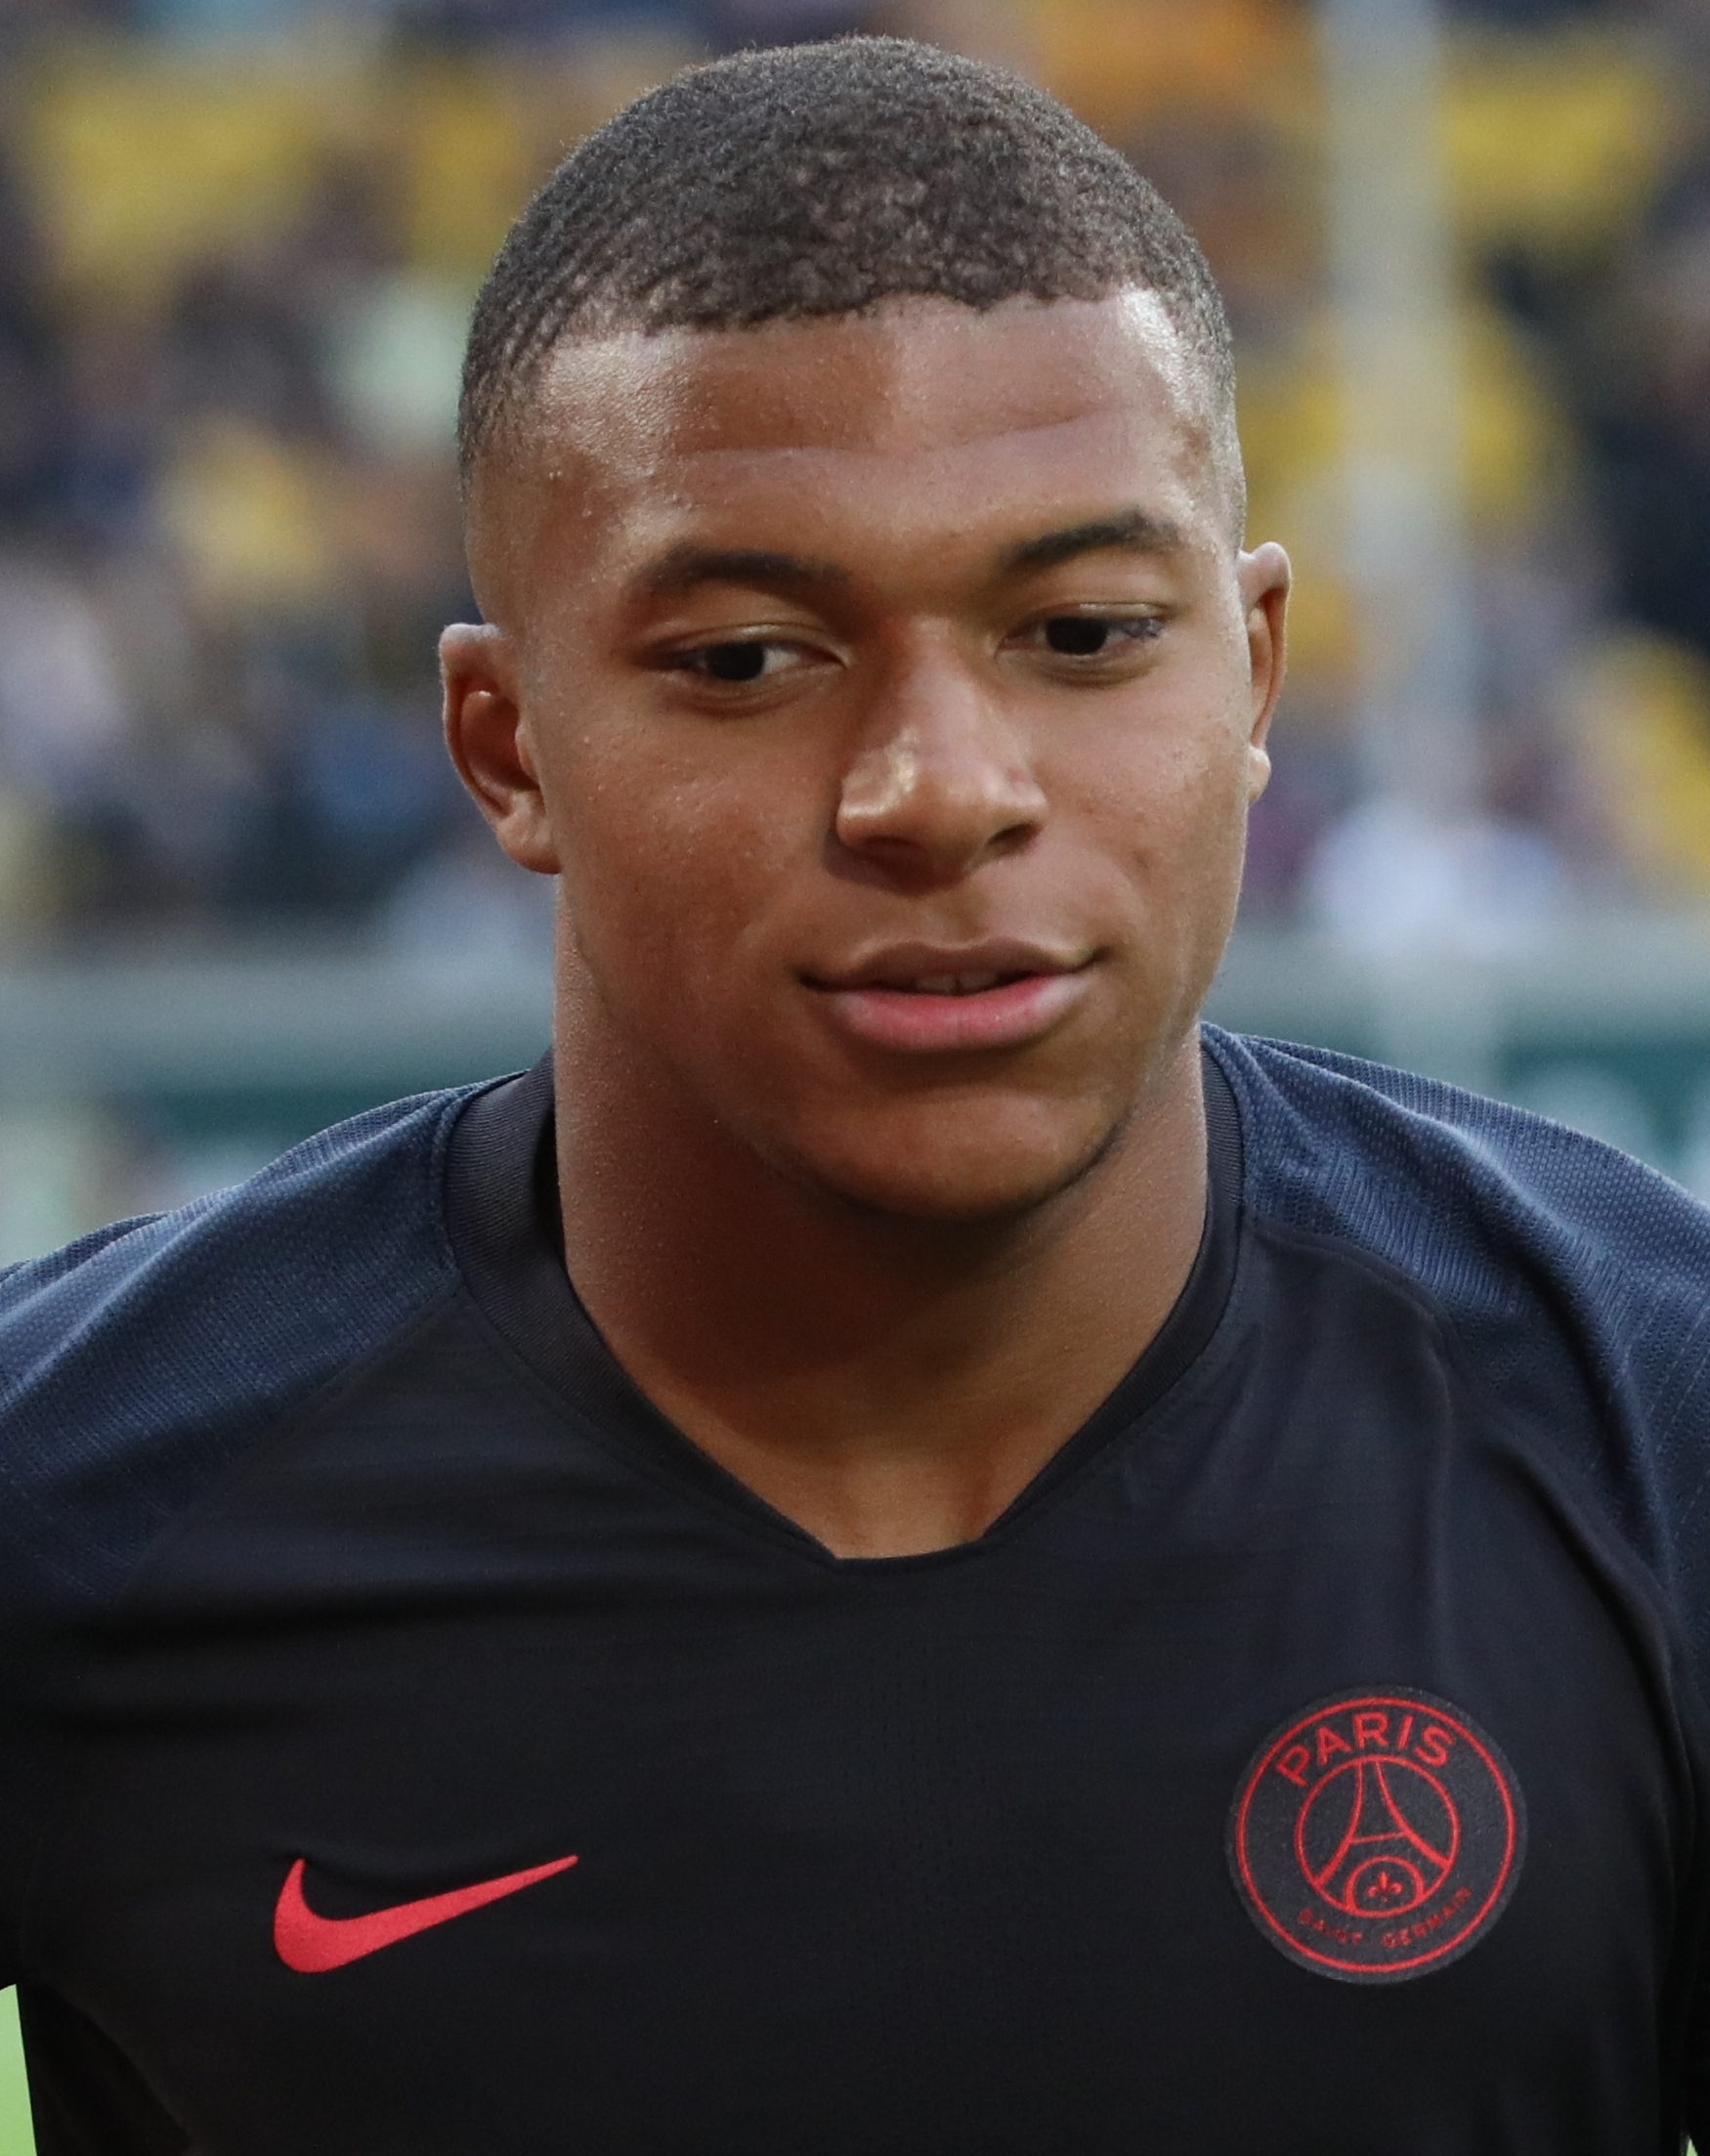
กีลียาน อึมบาเป

| name = กีลียาน อึมบาเป
| image = 2019-07-17 SG Dynamo Dresden vs. Paris Saint-Germain by Sandro Halank–129 (cropped).jpg
| caption = อึมบาเปกับสโมสรฟุตบอลปารีแซ็ง-แฌร์แม็ง|ปารีแซ็ง-แฌร์แม็งในปี 2019
| fullname = กีลียาน อึมบาเป ลอแต็ง
| birth_place = ปารีส ฝรั่งเศส
| height = 1.78 เมตร
| position = กองหน้า|กองหน้าตัวเป้า
| currentclub = สโมสรฟุตบอลเรอัลมาดริด|เรอัลมาดริด
| clubnumber = 9
| youthyears1 = 2010–2013
| youthclubs1 = อาแอ็ส บงดี
| youthyears2 = 2011–2013
| youthclubs2 = แกลร์ฟงแตน (ฟุตบอล)|แกลร์ฟงแตน
| youthyears3 = 2013–2015
| youthclubs3 = อาซอซียาซียงสปอร์ตีฟว์เดอมอนาโก|มอนาโก
| years1 = 2015–2016
| clubs1 = อาซอซียาซียงสปอร์ตีฟว์เดอมอนาโก|มอนาโก เบ
| caps1 = 12
| goals1 = 4
| years2 = 2015–2018
| clubs2 = อาซอซียาซียงสปอร์ตีฟว์เดอมอนาโก|มอนาโก
| caps2 = 41
| goals2 = 16
| years3 = 2017–2018
| clubs3 = → สโมสรฟุตบอลปารีแซ็ง-แฌร์แม็ง|ปารีแซ็ง-แฌร์แม็ง (ยืม)
| caps3 = 27
| goals3 = 13
| years4 = 2018–2024
| clubs4 = สโมสรฟุตบอลปารีแซ็ง-แฌร์แม็ง|ปารีแซ็ง-แฌร์แม็ง
| caps4 = 178
| goals4 = 162
| years5 = 2024–
| clubs5 = สโมสรฟุตบอลเรอัลมาดริด|เรอัลมาดริด
| caps5 = 5
| goals5 = 2
| nationalyears1 = 2014
| nationalteam1 = ฟุตบอลทีมชาติฝรั่งเศสรุ่นอายุไม่เกิน 17 ปี|ฝรั่งเศส อายุไม่เกิน 17 ปี
| nationalcaps1 = 2
| nationalgoals1 = 0
| nationalyears2 = 2016
| nationalteam2 = ฟุตบอลทีมชาติฝรั่งเศสรุ่นอายุไม่เกิน 19 ปี|ฝรั่งเศส อายุไม่เกิน 19 ปี
| nationalcaps2 = 11
| nationalgoals2 = 7
| nationalyears3 = 2017–
| nationalteam3 = ฟุตบอลทีมชาติฝรั่งเศส|ฝรั่งเศส
| nationalcaps3 = 77
| nationalgoals3 = 46
| medaltemplates = Medal|Country|
กีลียาน อึมบาเป ลอแต็ง (; เกิด 20 ธันวาคม ค.ศ. 1998) เป็นนักฟุตบอลชาวฝรั่งเศส ปัจจุบันเล่นในตำแหน่งกองหน้า|กองหน้าตัวเป้าให้แก่สโมสรฟุตบอลเรอัลมาดริด|เรอัลมาดริดและฟุตบอลทีมชาติฝรั่งเศส|ทีมชาติฝรั่งเศส ได้รับการยกย่องว่าเป็นหนึ่งในผู้เล่นดาวรุ่งที่มีผลงานโดดเด่นที่สุดในปัจจุบันรวมทั้งการเป็นหนึ่งในผู้เล่นที่เก่งที่สุดในปัจจุบัน จากผลงานการจบสกอร์ การเลี้ยงลูกเข้ากรอบสังหารและความรวดเร็วในการเลี้ยงบอลของเขา นอกจากนี้เขายังเป็นหนึ่งในผู้เล่นที่ยิงประตูให้ฝรั่งเศสได้แชมป์ฟุตบอลโลกปี 2018 จากการเข้าชิงกับประเทศโครเอเชีย โดยเป็นหนึ่งในผู้เล่นดาวรุ่งที่คว้าแชมป์โลกได้ตั้งแต่อายุยังน้อย (19 ปี ในขณะนั้น)
กีลียาน อึมบาเป เป็นนักเตะดาวรุ่งที่มีมูลค่าตัวสูงที่สุดในโลก ด้วยวัยเพียง 19 ปี ค่าตัวของเขาอยู่ที่ 216.7 ล้านยูโร จากสโมสรปารีแซ็ง-แฌร์แม็ง สัญญาของเขาจะหมดลงในช่วง ค.ศ. 2020 จากการจัดอันดับโดยศูนย์กีฬาศึกษาระหว่างประเทศ|หอสังเกตการณ์ฟุตบอล ศูนย์กีฬาศึกษาระหว่างประเทศ เขาเริ่มฉายแววโดดเด่นจากสโมสรโมนาโกในลีกเอิงก่อนจะย้ายร่วมทีมปารีแซ็ง-แฌร์แม็ง และได้แจ้งเกิดก้าวสู่การเป็นผู้เล่นระดับโลกเต็มตัวด้วยสถิติการทำ 76 ประตูในลีกตลอด 4 ฤดูกาลและพาทีมเข้ารอบชิงชนะเลิศรายการยูฟ่าแชมเปียนส์ลีกใน ค.ศ. 2020 ตลอดระยะเวลาสี่ปีเขาพาทีมคว้าถ้วยรางวัลในประเทศรวม 9 รายการ
==ชีวิตในช่วงต้น==
กีลียาน อึมบาเปเกิดที่กรุงปารีส ประเทศฝรั่งเศส พ่อของเขาชื่อว่า วีลฟรีด อึมบาเป มาจากประเทศแคเมอรูน พ่อของเขาก็เป็นผู้จัดการส่วนตัวให้กับเขาและยังเป็นผู้ฝึกฟุตบอลอีกด้วย ในขณะที่เฟย์ซา ลามารี แม่ของเขา เป็นอดีตนักกีฬาแฮนด์บอลประเทศแอลจีเรีย กีลียานมีน้องชายคนเล็กชื่อว่า เอตาน อึมบาเป ซึ่งเป็นนักฟุตบอลเยาวชนรุ่นอายุไม่เกิน 12 ปีของทีมปารีแซ็ง-แฌร์แม็ง นอกจากนี้เขายังมีพี่ชายบุญธรรมชื่อว่า ฌีแร็ส แกมโบ เอกอโก ซึ่งเป็นนักฟุตบอลอาชีพเช่นกัน กีลียานมีคริสเตียโน โรนัลโด เป็นแบบอย่างในการเล่นฟุตบอล
== เกียรติประวัติ ==
ไฟล์:Kylian_Mbappé_2018.jpg|thumb|อึมบาเป กับรางวัลรางวัลฟุตบอลโลก#รางวัลดาวรุ่งยอดเยี่ยม|ดาวรุ่งยอดเยี่ยมฟุตบอลโลก 2018
มอนาโก
* Ligue 1: 2016–17 Ligue 1|2016–17
* Coupe de la Ligue runner-up: 2016–17 Coupe de la Ligue|2016–17
ปารีแซ็ง-แฌร์แม็ง
* Ligue 1: 2017–18 Ligue 1|2017–18, 2018–19 Ligue 1|2018–19, 2019–20 Ligue 1|2019–20, 2021–22 Ligue 1|2021–22, 2022–23 Ligue 1|2022–23, 2023–24 Ligue 1|2023–24
* Coupe de France: 2017–18 Coupe de France|2017–18, 2019–20 Coupe de France|2019–20, 2020–21 Coupe de France|2020–21; runner-up: 2018–19 Coupe de France|2018–19
* Coupe de la Ligue: 2017–18 Coupe de la Ligue|2017–18, 2019–20 Coupe de la Ligue|2019–20
* Trophée des Champions: 2019 Trophée des Champions|2019, 2020 Trophée des Champions|2020, 2023 Trophée des Champions|2023
* UEFA Champions League runner-up: 2019–20 UEFA Champions League|2019–20
ฝรั่งเศส U19
* UEFA European Under-19 Championship: 2016 UEFA European Under-19 Championship|2016
ฝรั่งเศส
* FIFA World Cup: 2018 FIFA World Cup|2018; runner-up: 2022 FIFA World Cup|2022
* UEFA Nations League: 2020–21 UEFA Nations League|2020–21
รายบุคคล
* 2016 UEFA European Under-19 Championship#Team of the Tournament|UEFA European Under-19 Championship Team of the Tournament: 2016
* Ligue 1 Player of the Year: 2018–19, 2020–21, 2021–22, 2022–23
* Ligue 1 Young Player of the Year: 2016–17, 2017–18, 2018–19
* National Union of Professional Footballers|UNFP Ligue 1 Trophées UNFP du football#Team of the Year|Team of the Year: 2016–17, 2017–18, 2018–19, 2020–21, 2021–22, 2022–23
* UNFP Player of the Month|UNFP Ligue 1 Player of the Month: April 2017, March 2018, August 2018, February 2019, February 2021, August 2021, February 2022, November/December 2022, February 2023, October 2023, November 2023
* UEFA Champions League#Awards|UEFA Champions League Team of the Season: 2016–17 UEFA Champions League#Squad of the season|2016–17, 2019–20 UEFA Champions League#Squad of the season|2019–20, 2020–21 UEFA Champions League#Squad of the season|2020–21, 2021–22 UEFA Champions League#Team of the season|2021–22
* FIFPRO#FIFA FIFPRO Men's World 11|FIFA FIFPRO World 11: The Best FIFA Football Awards 2018#FIFA FIFPro World11|2018, The Best FIFA Football Awards 2019#FIFA FIFPro Men's World11|2019, The Best FIFA Football Awards 2022#FIFA FIFPRO Men's World 11|2022, The Best FIFA Football Awards 2023|2023
* Golden Boy (award)|Golden Boy: 2017
* FIFA World Cup Golden Boot: 2022 FIFA World Cup#Awards|2022
* FIFA World Cup Golden Ball|FIFA World Cup Silver Ball: 2022 FIFA World Cup#Awards|2022
* FIFA World Cup FIFA World Cup awards#FIFA Young Player Award|Young Player Award: 2018 FIFA World Cup|2018
* FIFA World Cup All-Star Team|FIFA World Cup Dream Team: 2018 FIFA World Cup|2018
* Kopa Trophy: 2018 Ballon d'Or#Kopa Trophy|2018
* IFFHS World Team|IFFHS Men's World Team: 2018, 2021, 2022, 2023
* IFFHS World's Best Top Goal Scorer: 2022
* French Player of the Year: 2018, 2019, 2022
* UEFA Team of the Year: UEFA Team of the Year#Team of the Year 2018|2018
* European Sports Magazines#ESM Team of the Year|ESM Team of the Year: European Sports Magazines#2022–23|2022–23
* List of Ligue 1 top scorers|Ligue 1 top goalscorer: 2018–19 Ligue 1|2018–19, 2019–20 Ligue 1|2019–20, 2020–21 Ligue 1|2020–21, 2021–22 Ligue 1|2021–22, 2022–23 Ligue 1|2022–23
* Ligue 1 top assist provider: 2021–22 Ligue 1|2021–22
* Globe Soccer Awards#Best Player of the Year Award|Globe Soccer Best Player of the Year: 2021
* Onze d'Or|Onze de Bronze: 2019
* UEFA Nations League Finals Golden Boot: 2021 UEFA Nations League Finals|2021
==อ้างอิง==
==แหล่งข้อมูลอื่น==
* Profile ที่เว็บไซต์สโมสรฟุตบอลปารีแซ็ง-แฌร์แม็ง
*
*
*
*
Navboxes
| title = ทีมชาติฝรั่งเศส
| bg = #002395
| fg = white
| bordercolor = #ED2939
Navboxes
| title = รางวัล
| bg = gold
| fg = navy
หมวดหมู่:นักฟุตบอลชาวฝรั่งเศส
หมวดหมู่:นักฟุตบอลทีมชาติฝรั่งเศส
หมวดหมู่:กองหน้าฟุตบอล
หมวดหมู่:ผู้เล่นในลีกเอิง
หมวดหมู่:ผู้เล่นในลาลิกา
หมวดหมู่:นักกีฬาจากปารีส
หมวดหมู่:ผู้เล่นอาแอ็ส มอนาโก
หมวดหมู่:ผู้เล่นสโมสรฟุตบอลปารีแซ็ง-แฌร์แม็ง
หมวดหมู่:ผู้เล่นสโมสรฟุตบอลเรอัลมาดริด
หมวดหมู่:ผู้เล่นในฟุตบอลโลก 2018
หมวดหมู่:ผู้เล่นในฟุตบอลชิงแชมป์แห่งชาติยุโรป 2020
หมวดหมู่:ผู้เล่นในฟุตบอลโลก 2022
หมวดหมู่:ผู้เล่นในชุดชนะเลิศฟุตบอลโลก
หมวดหมู่:ผู้เล่นในชุดชนะเลิศยูฟ่าเนชันส์ลีก
หมวดหมู่:ผู้เล่นในฟุตบอลชิงแชมป์แห่งชาติยุโรป 2024